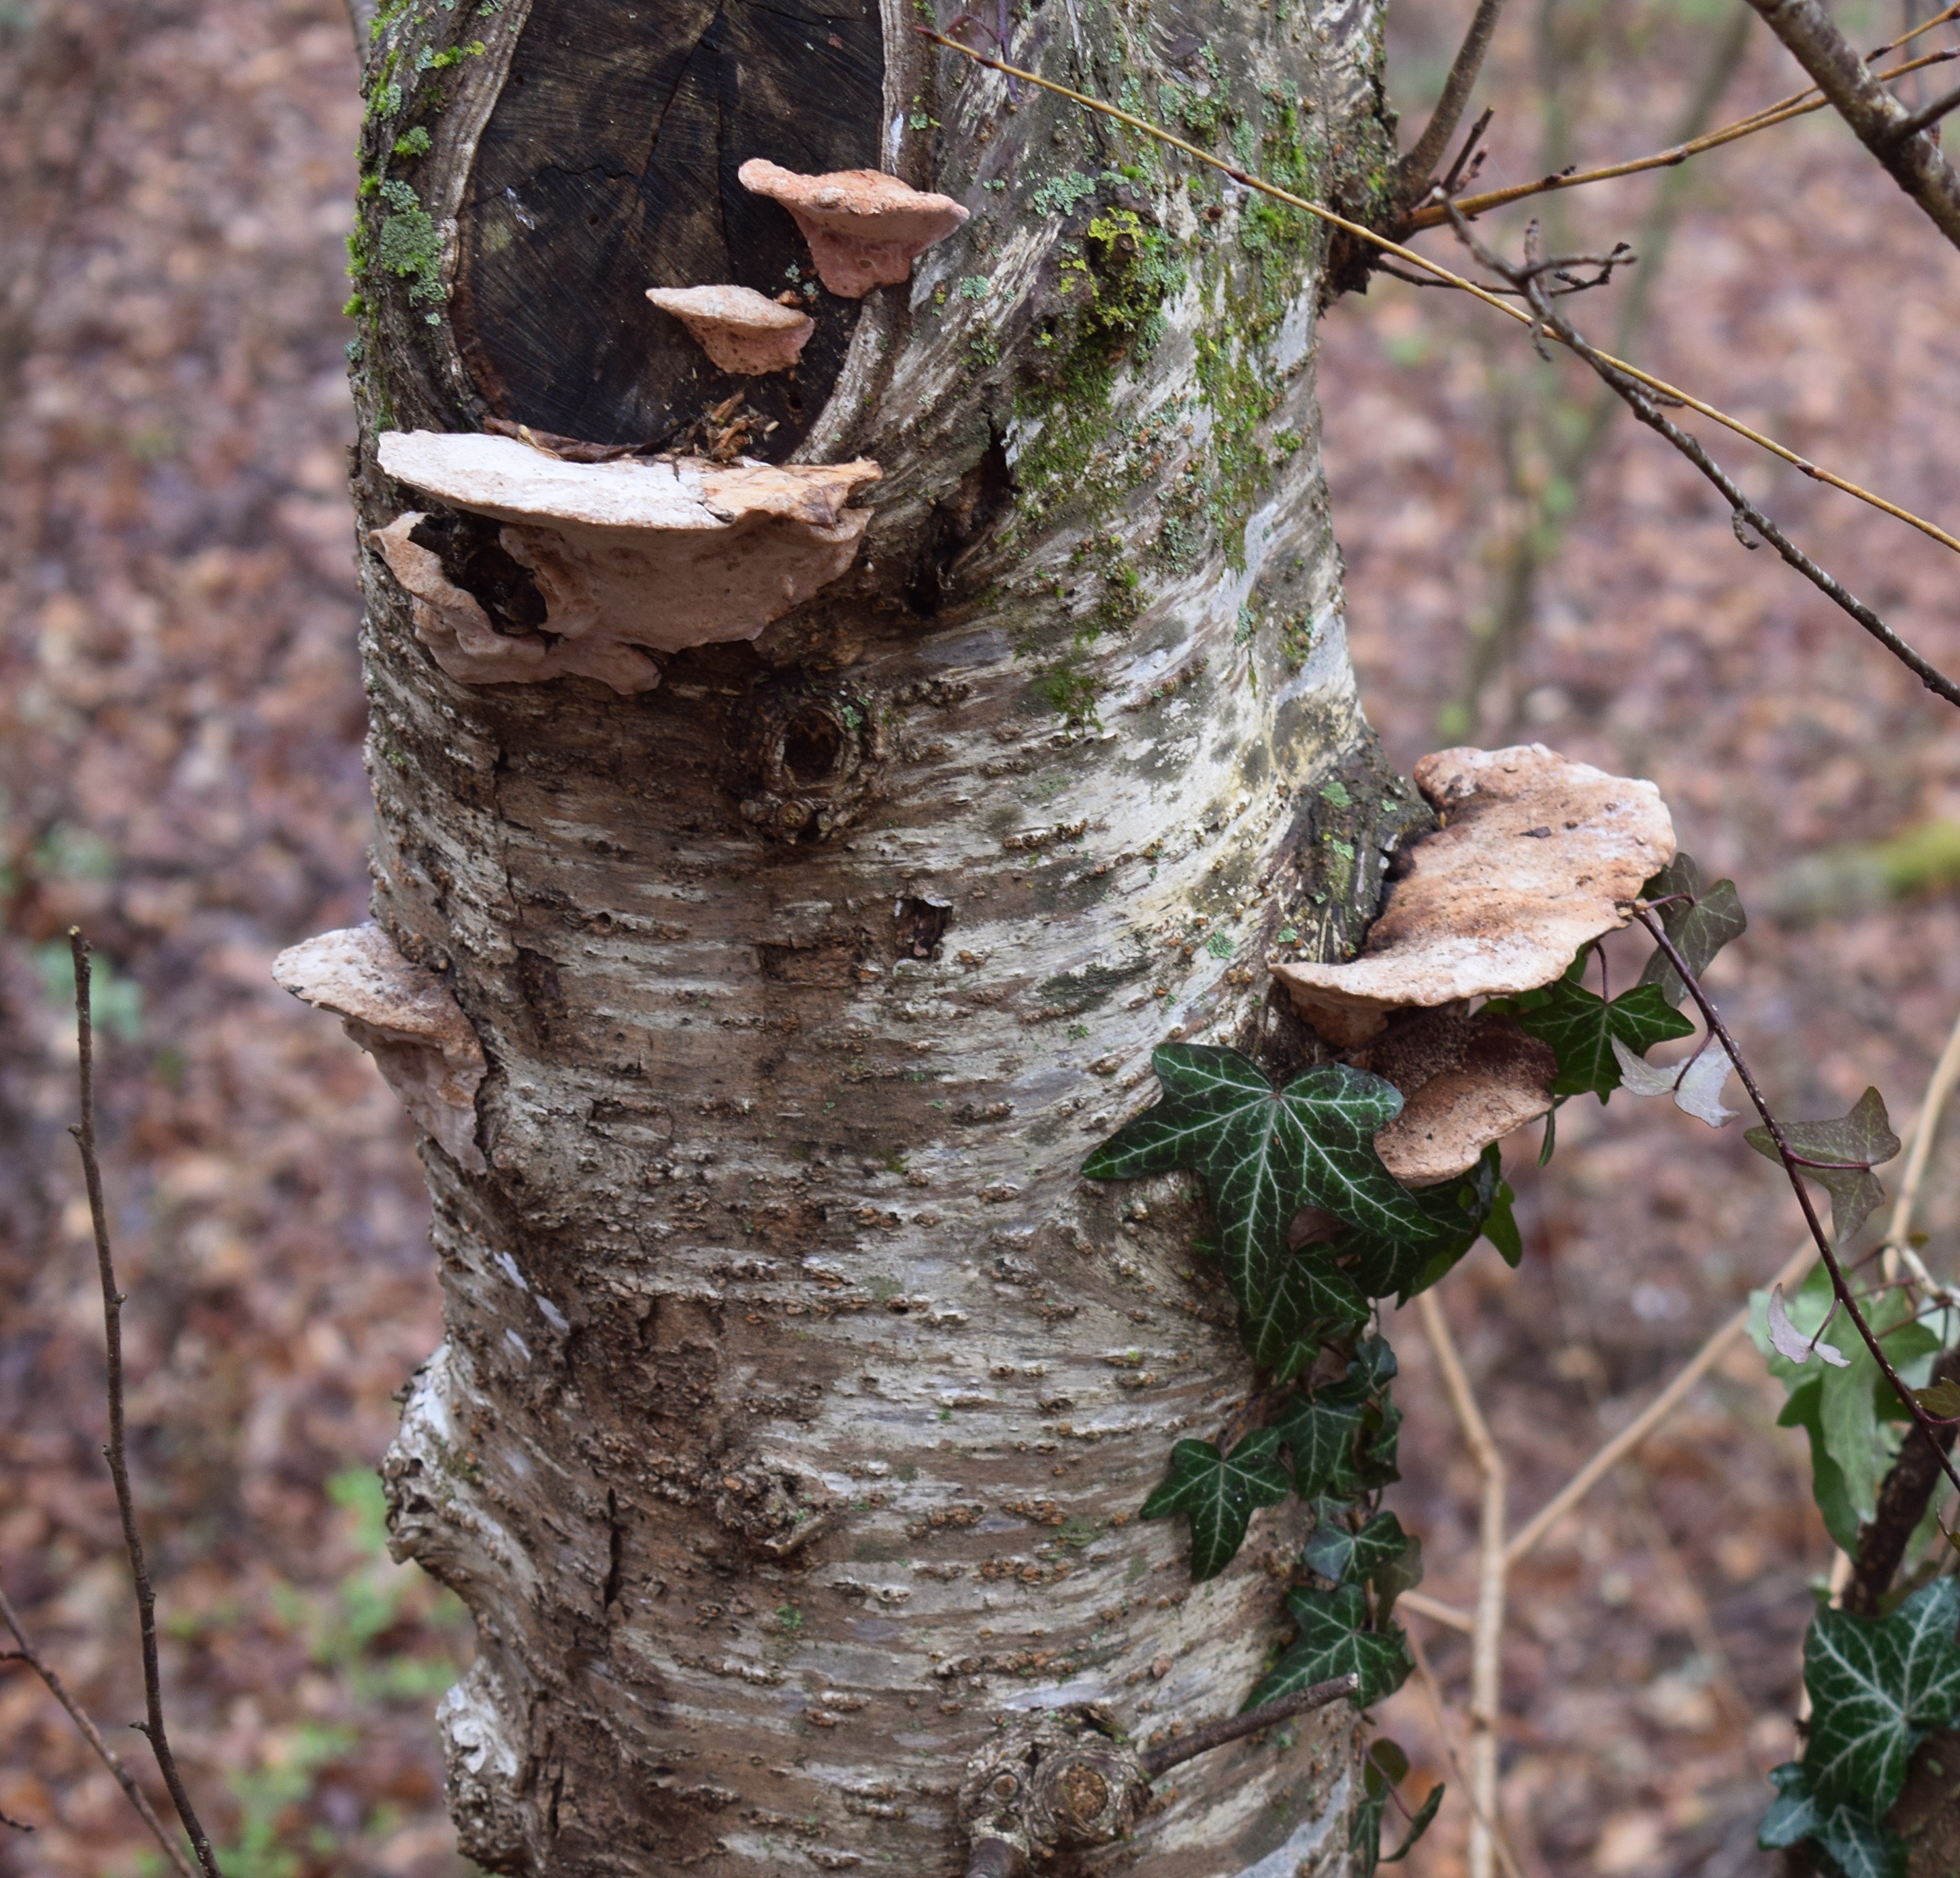
tree, nature, forest, branch, plant, wood, leaf, flower, trunk, wildlife, spring, autumn, mushroom, flora, fauna, fungus, fungi, woodland, tree stump, woody plant, land plant, agaricomycetes, shelf fungus on tree